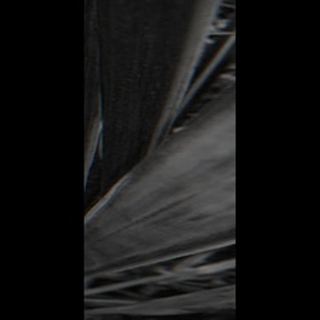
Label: sugarcane_yellow_leaf_disease